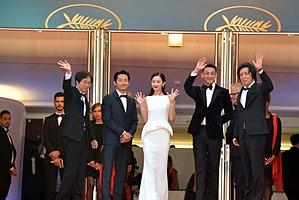
festival de Cannes
Jeon Jong-seo est une actrice sud-coréenne, née le 5 juillet 1994 à Séoul.
Burning est un thriller dramatique sud-coréen coécrit et réalisé par Lee Chang-dong, sorti en 2018. Il s'agit de l'adaptation de la nouvelle Les Granges brûlées de Haruki Murakami, lointainement inspirée de L'Incendiaire de William Faulkner.